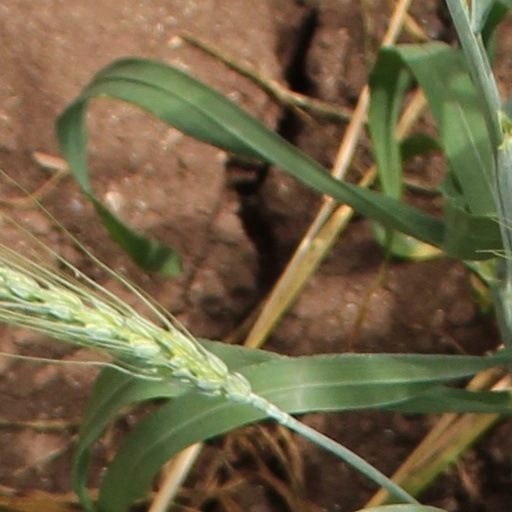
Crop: wheat